Abdoulaye Faye

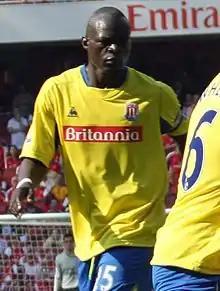
Faye playing for Stoke City in 2009

Abdoulaye Diagne-Faye (born 26 February 1978), known as Abdoulaye Faye, is a Senegalese former footballer who played as a defender.